Constitution Hill, Johannesburg

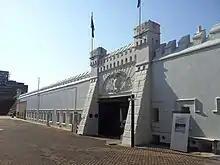
The Old Fort

The Constitution Hill precinct is the seat of the Constitutional Court of South Africa. It is located in Braamfontein, Johannesburg near the western end of the suburb of Hillbrow. The complex consists of the Constitutional Court, the Old Fort Prison and museum.